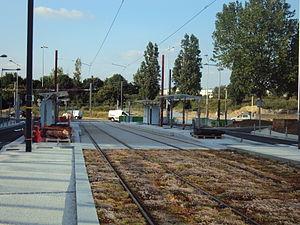
Travaux T7 à Rungis
La liste des stations du tramway d'Île-de-France propose un aperçu des stations actuellement en service sur les lignes de tramway d'Île-de-France, en France. La première ligne a ouvert en 1992. L'ensemble des lignes, qui ne sont pas toutes en correspondance entre elles, comprend 204 stations, depuis le 14 décembre 2019, date d'extension de la ligne 4 du tramway d'Île-de-France.